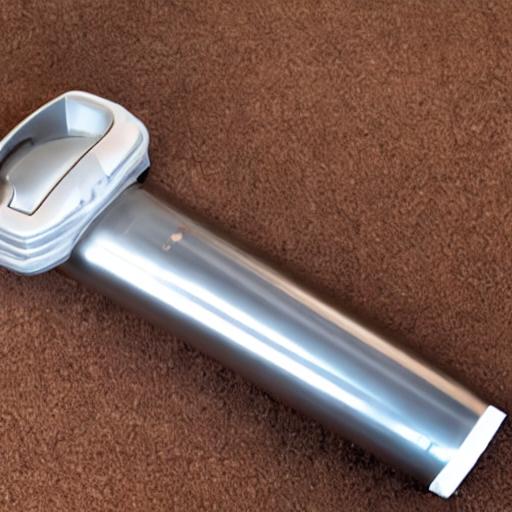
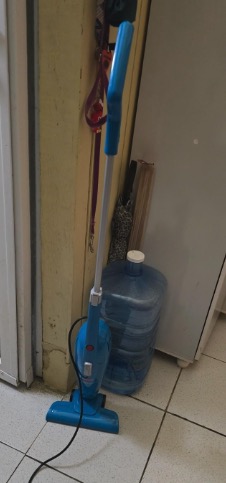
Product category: items_vacuum
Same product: no